Hassan Jameel

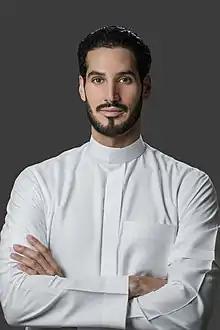

Hassan Mohammed Abdul Latif Jameel (born 1979/1980) is a Saudi businessman and philanthropist. He is deputy president and vice chairman of Saudi Arabia operations at the international conglomerate Abdul Latif Jameel.